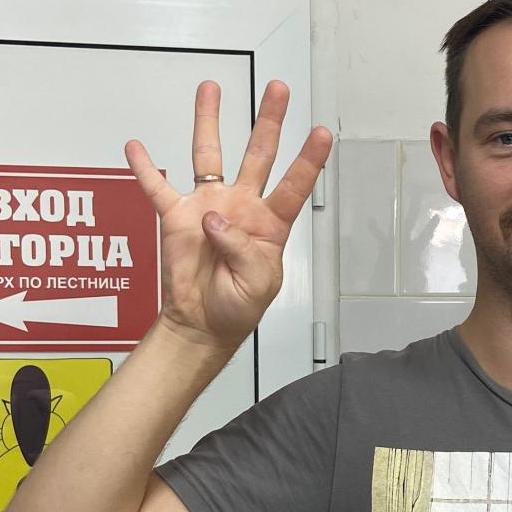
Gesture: four